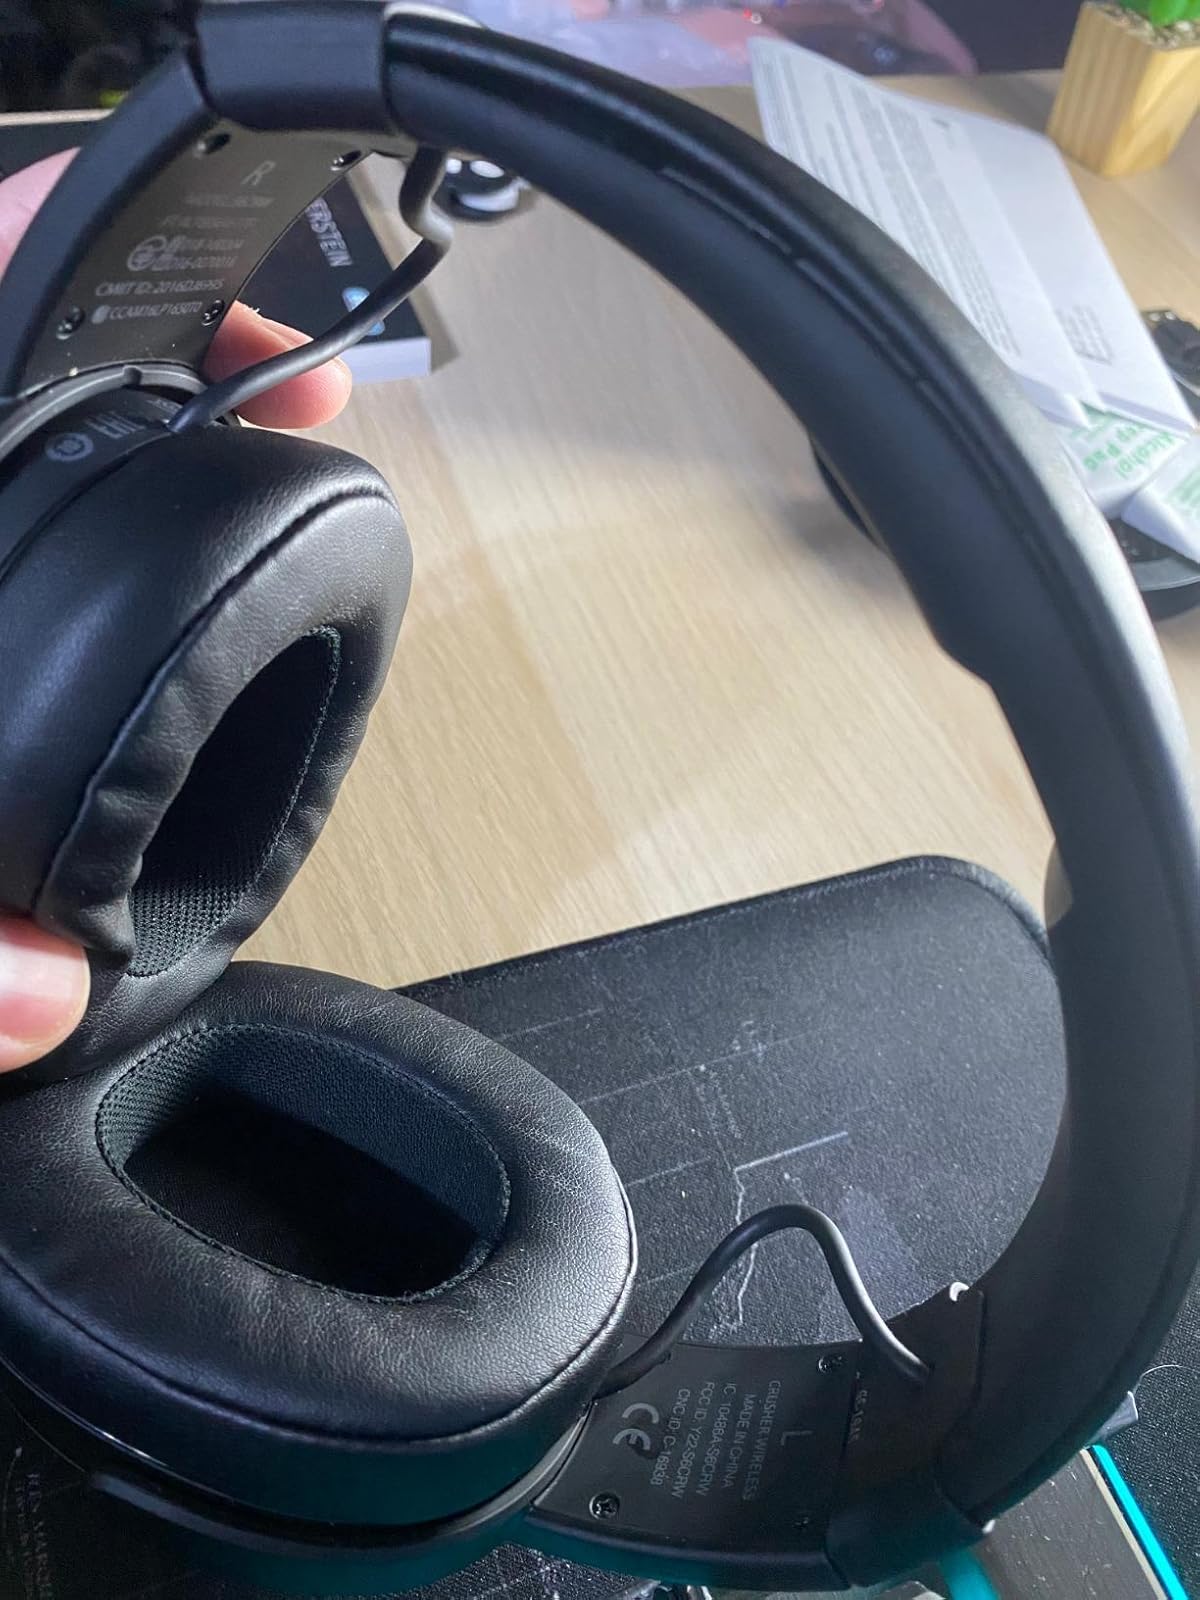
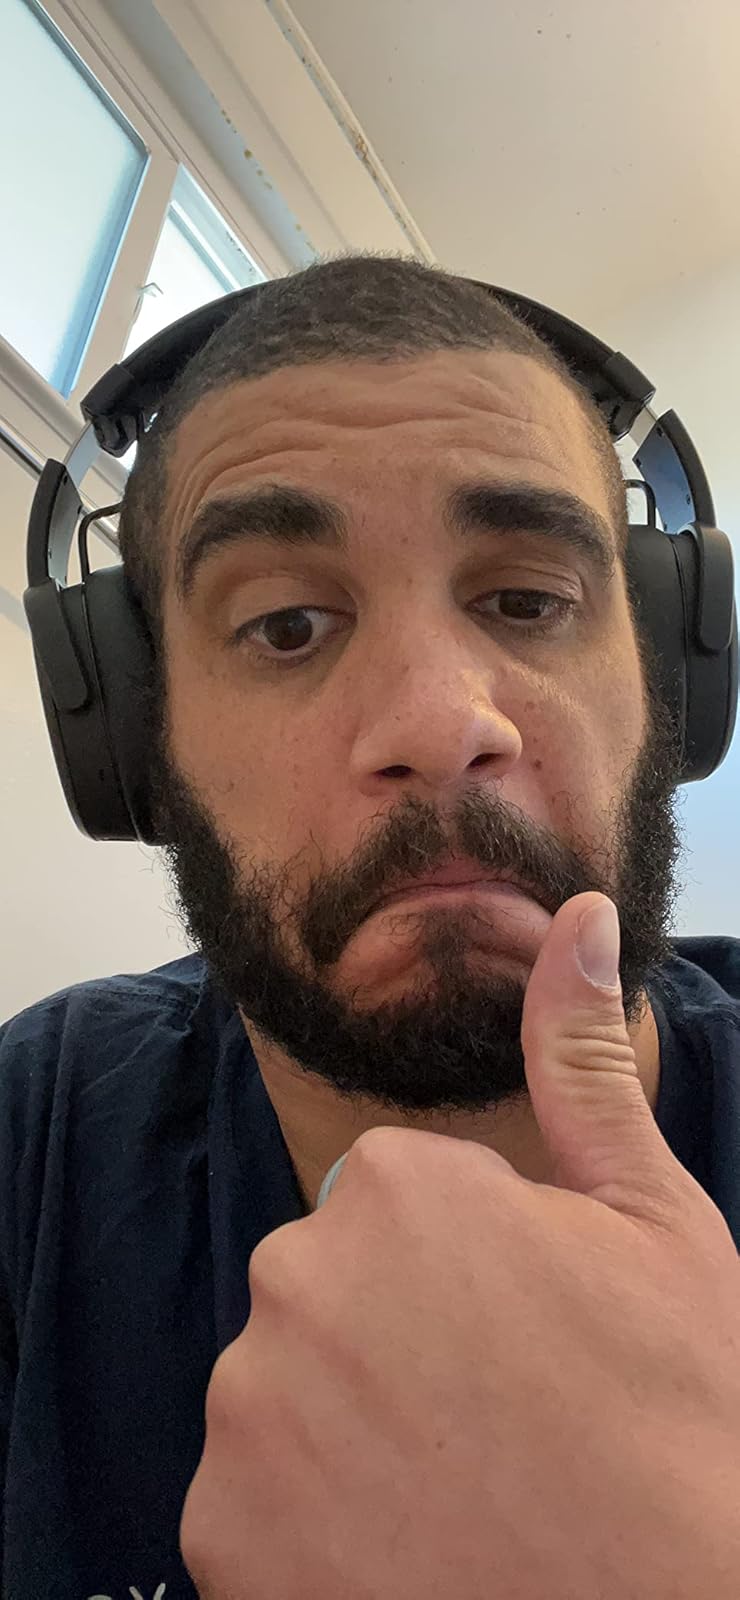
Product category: headphones
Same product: yes